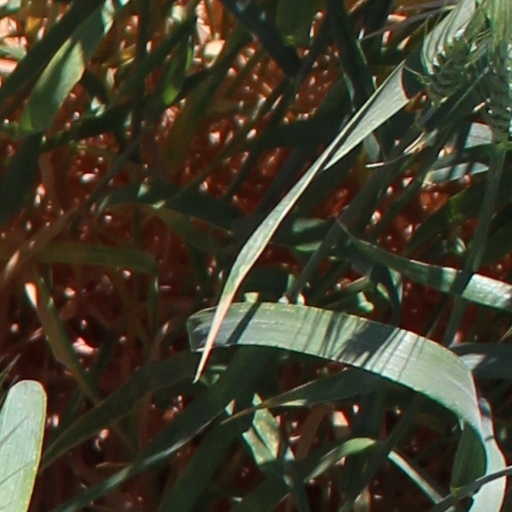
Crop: wheat